John O. Crosby

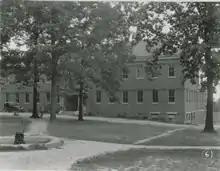
The original Crosby Hall,1895.

Crosby Hall on the campus of North Carolina A&T bears Crosby's name. The second building on the campus named for him was constructed in 1970. The original Crosby Hall, constructed in 1895, was also known as the Mechanical Building. The modern Crosby Hall houses the Department of Journalism and Mass Communication, the Institute for Advanced Journalism Studies and the television studio.